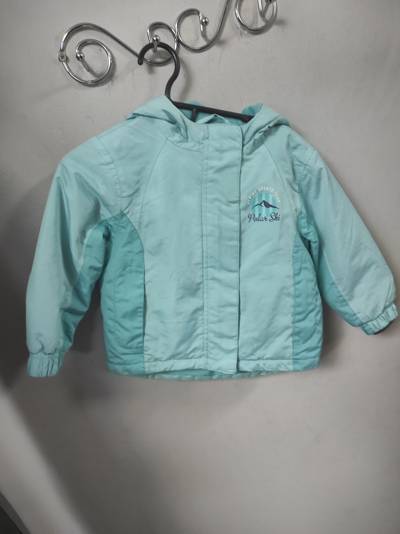
Waste category: clothes